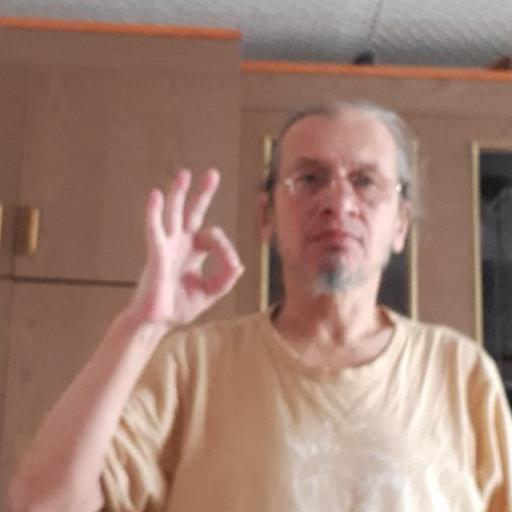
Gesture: ok